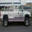
Label: truck